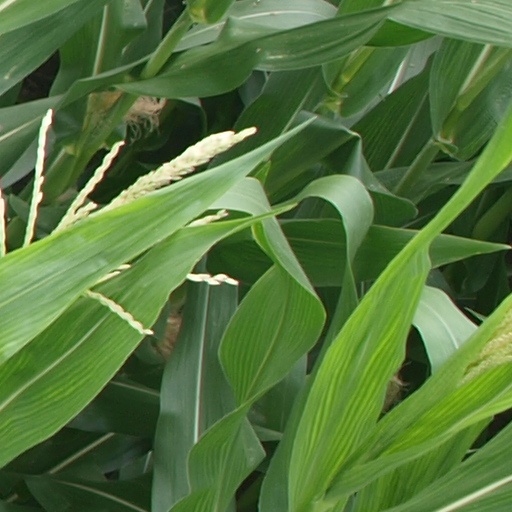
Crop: maize; corn